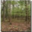
Label: forest